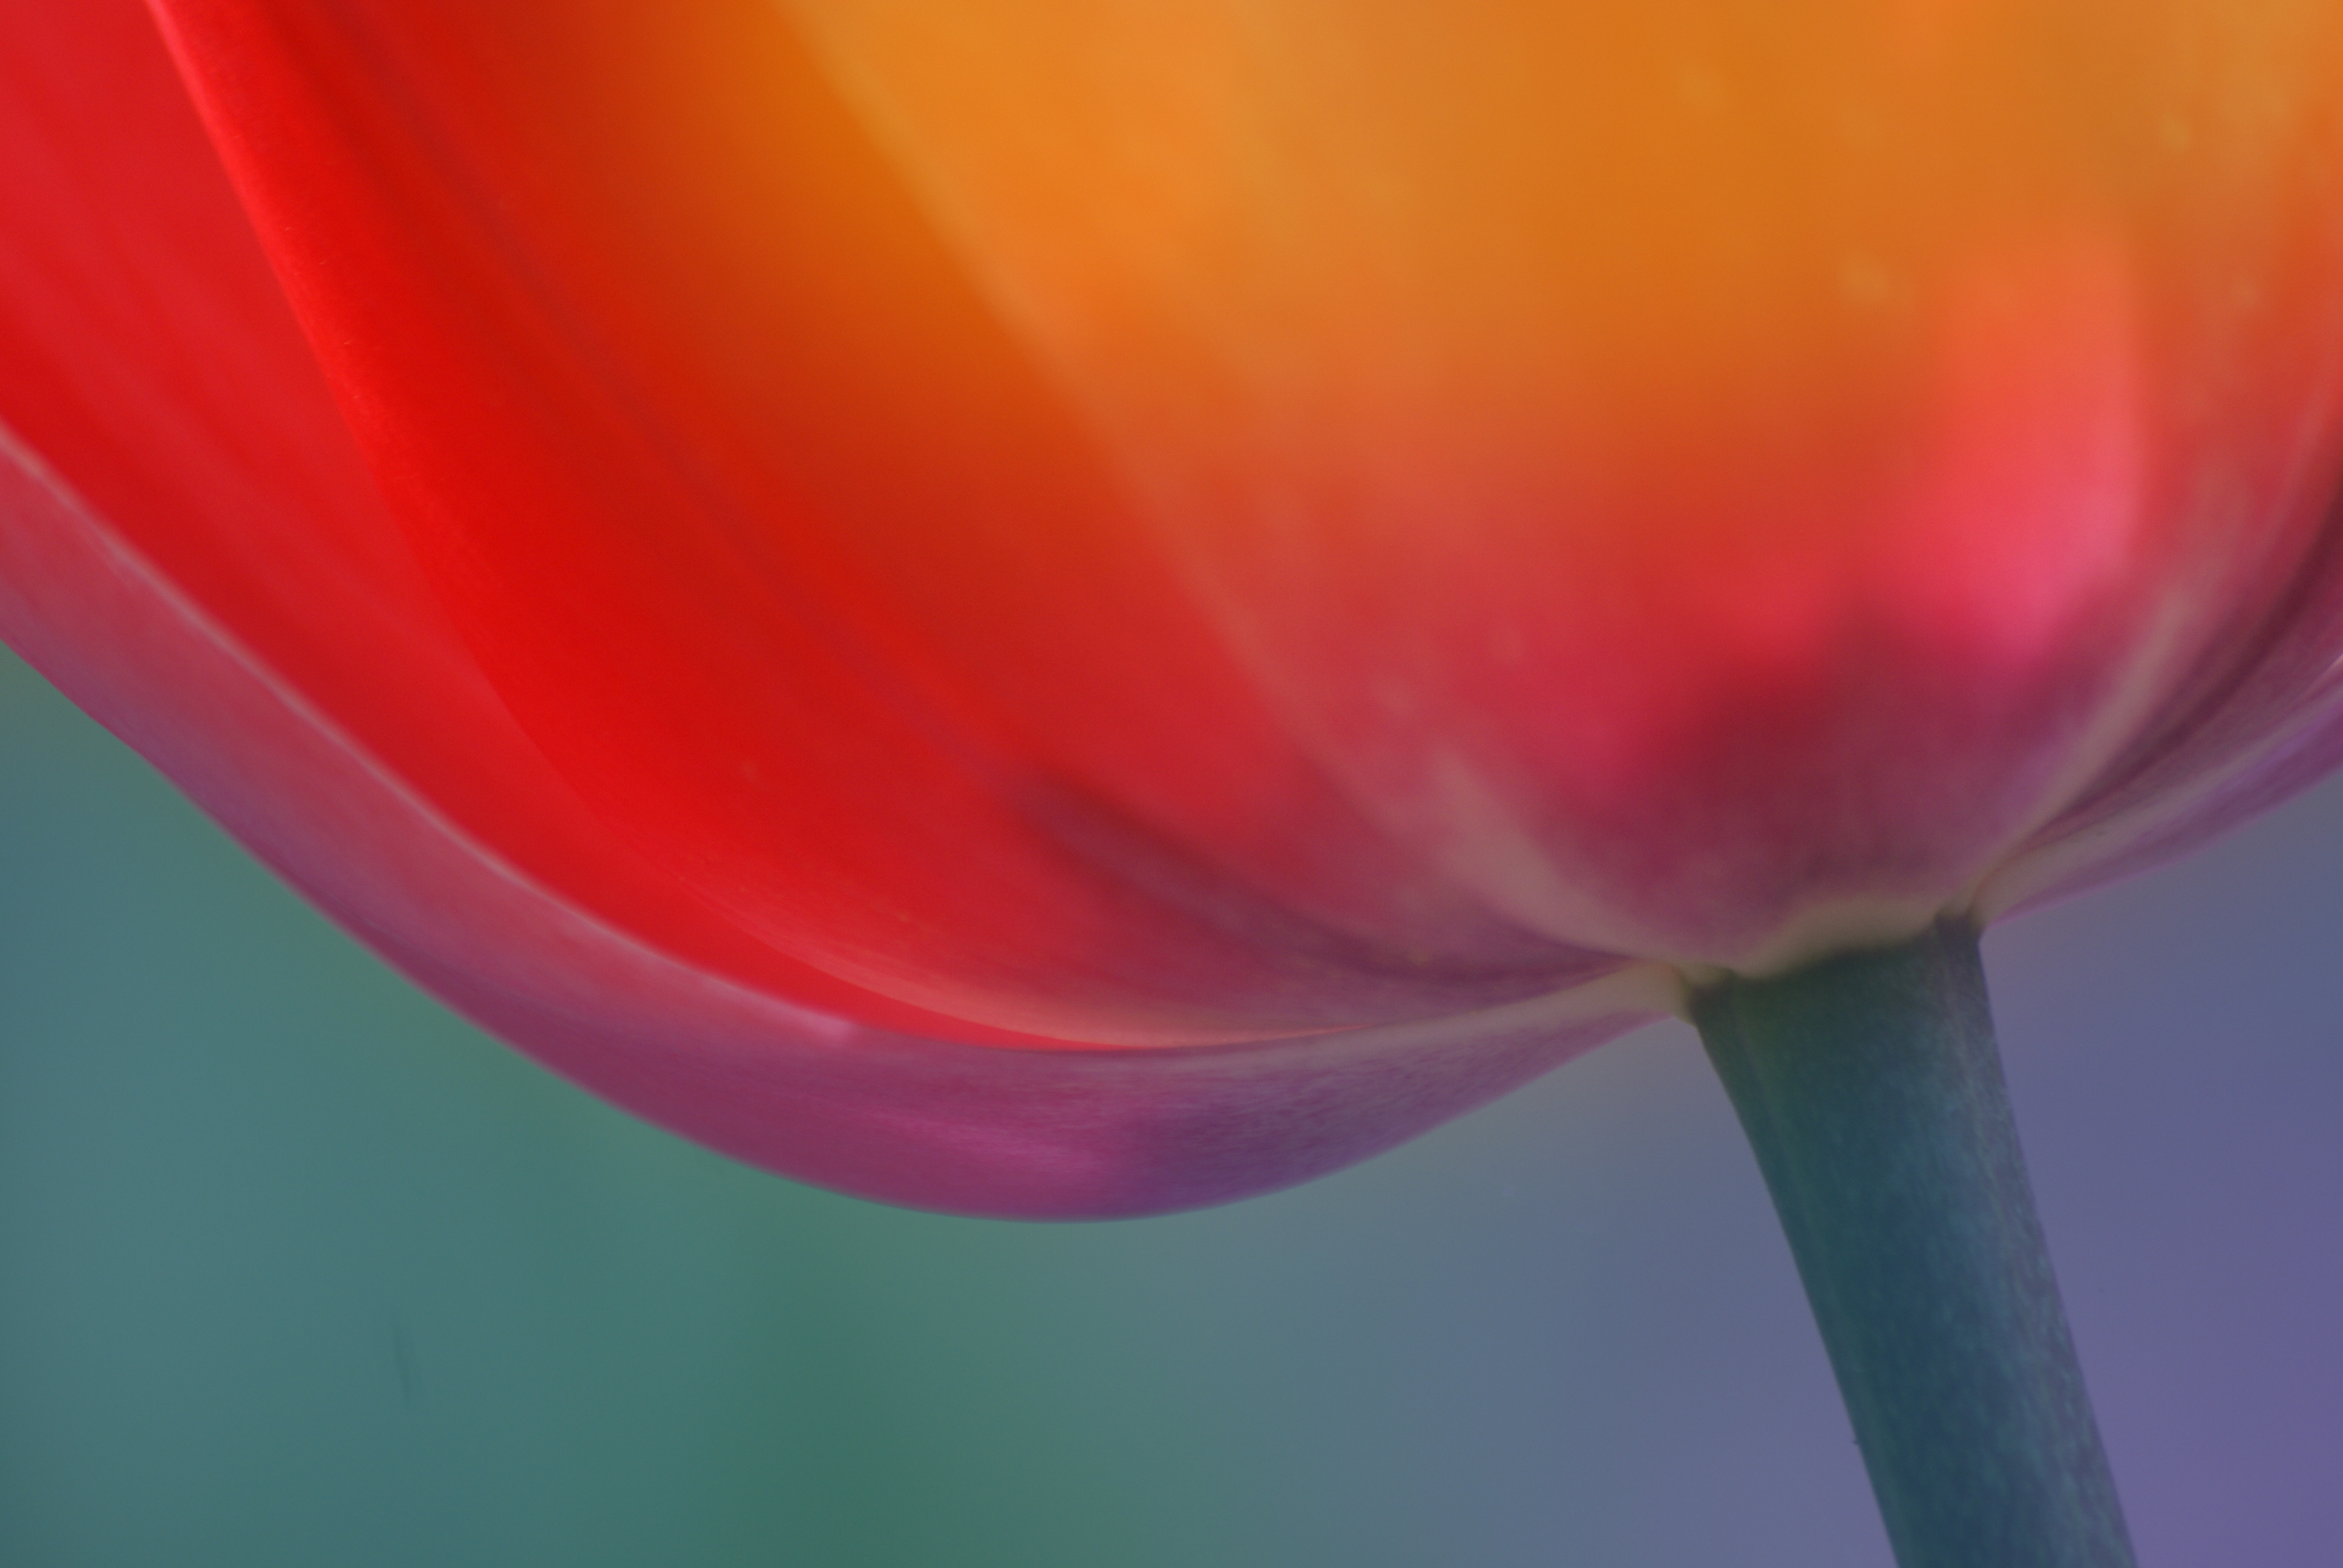
plant, flower, petal, tulip, spring, red, pink, flowers, close up, publicdomain, pretty, tulips, blooms, macro photography, flowering plant, land plant